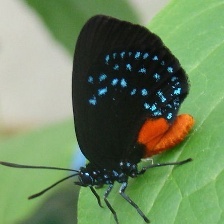
Species: ATALA
Butterfly family (ImageNet category): lycaenid_butterfly